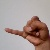
The image shows a hand gesture representing the letter 'J' in Indian Sign Language.